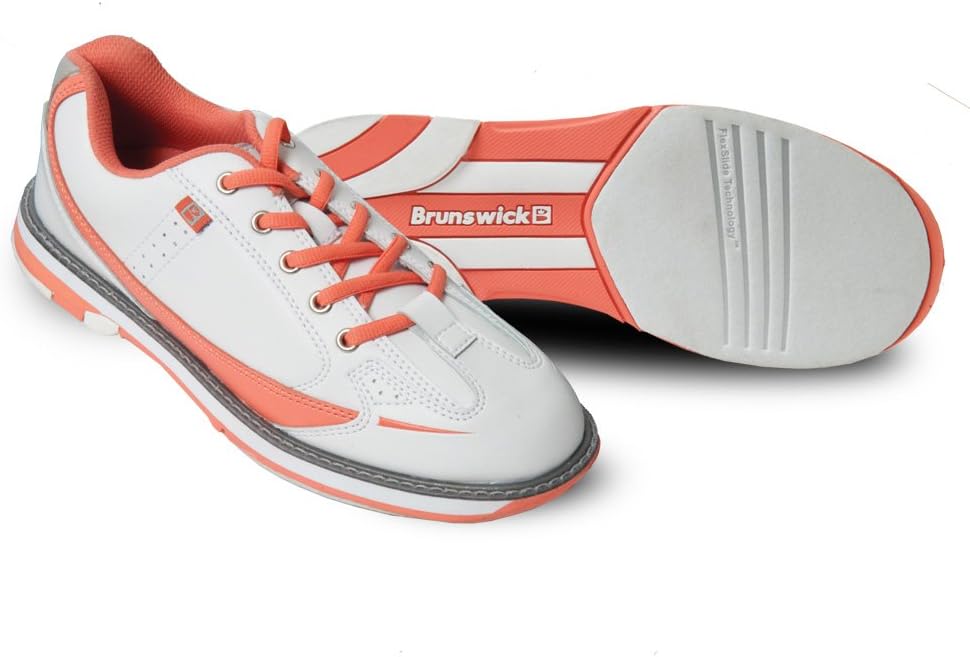
Brunswick Women's Curve Bowling Shoes
Category: Sports & Outdoors
These modern and stylish bowling shoes from Brunswick feature a microfiber slide pad on both feet with Flex Slide Technology. Good for right-handers and left-handers.
Features: Soft durable man-made upper | Komfort-Fit Construction | Fully textile lined with padded tongue and collar